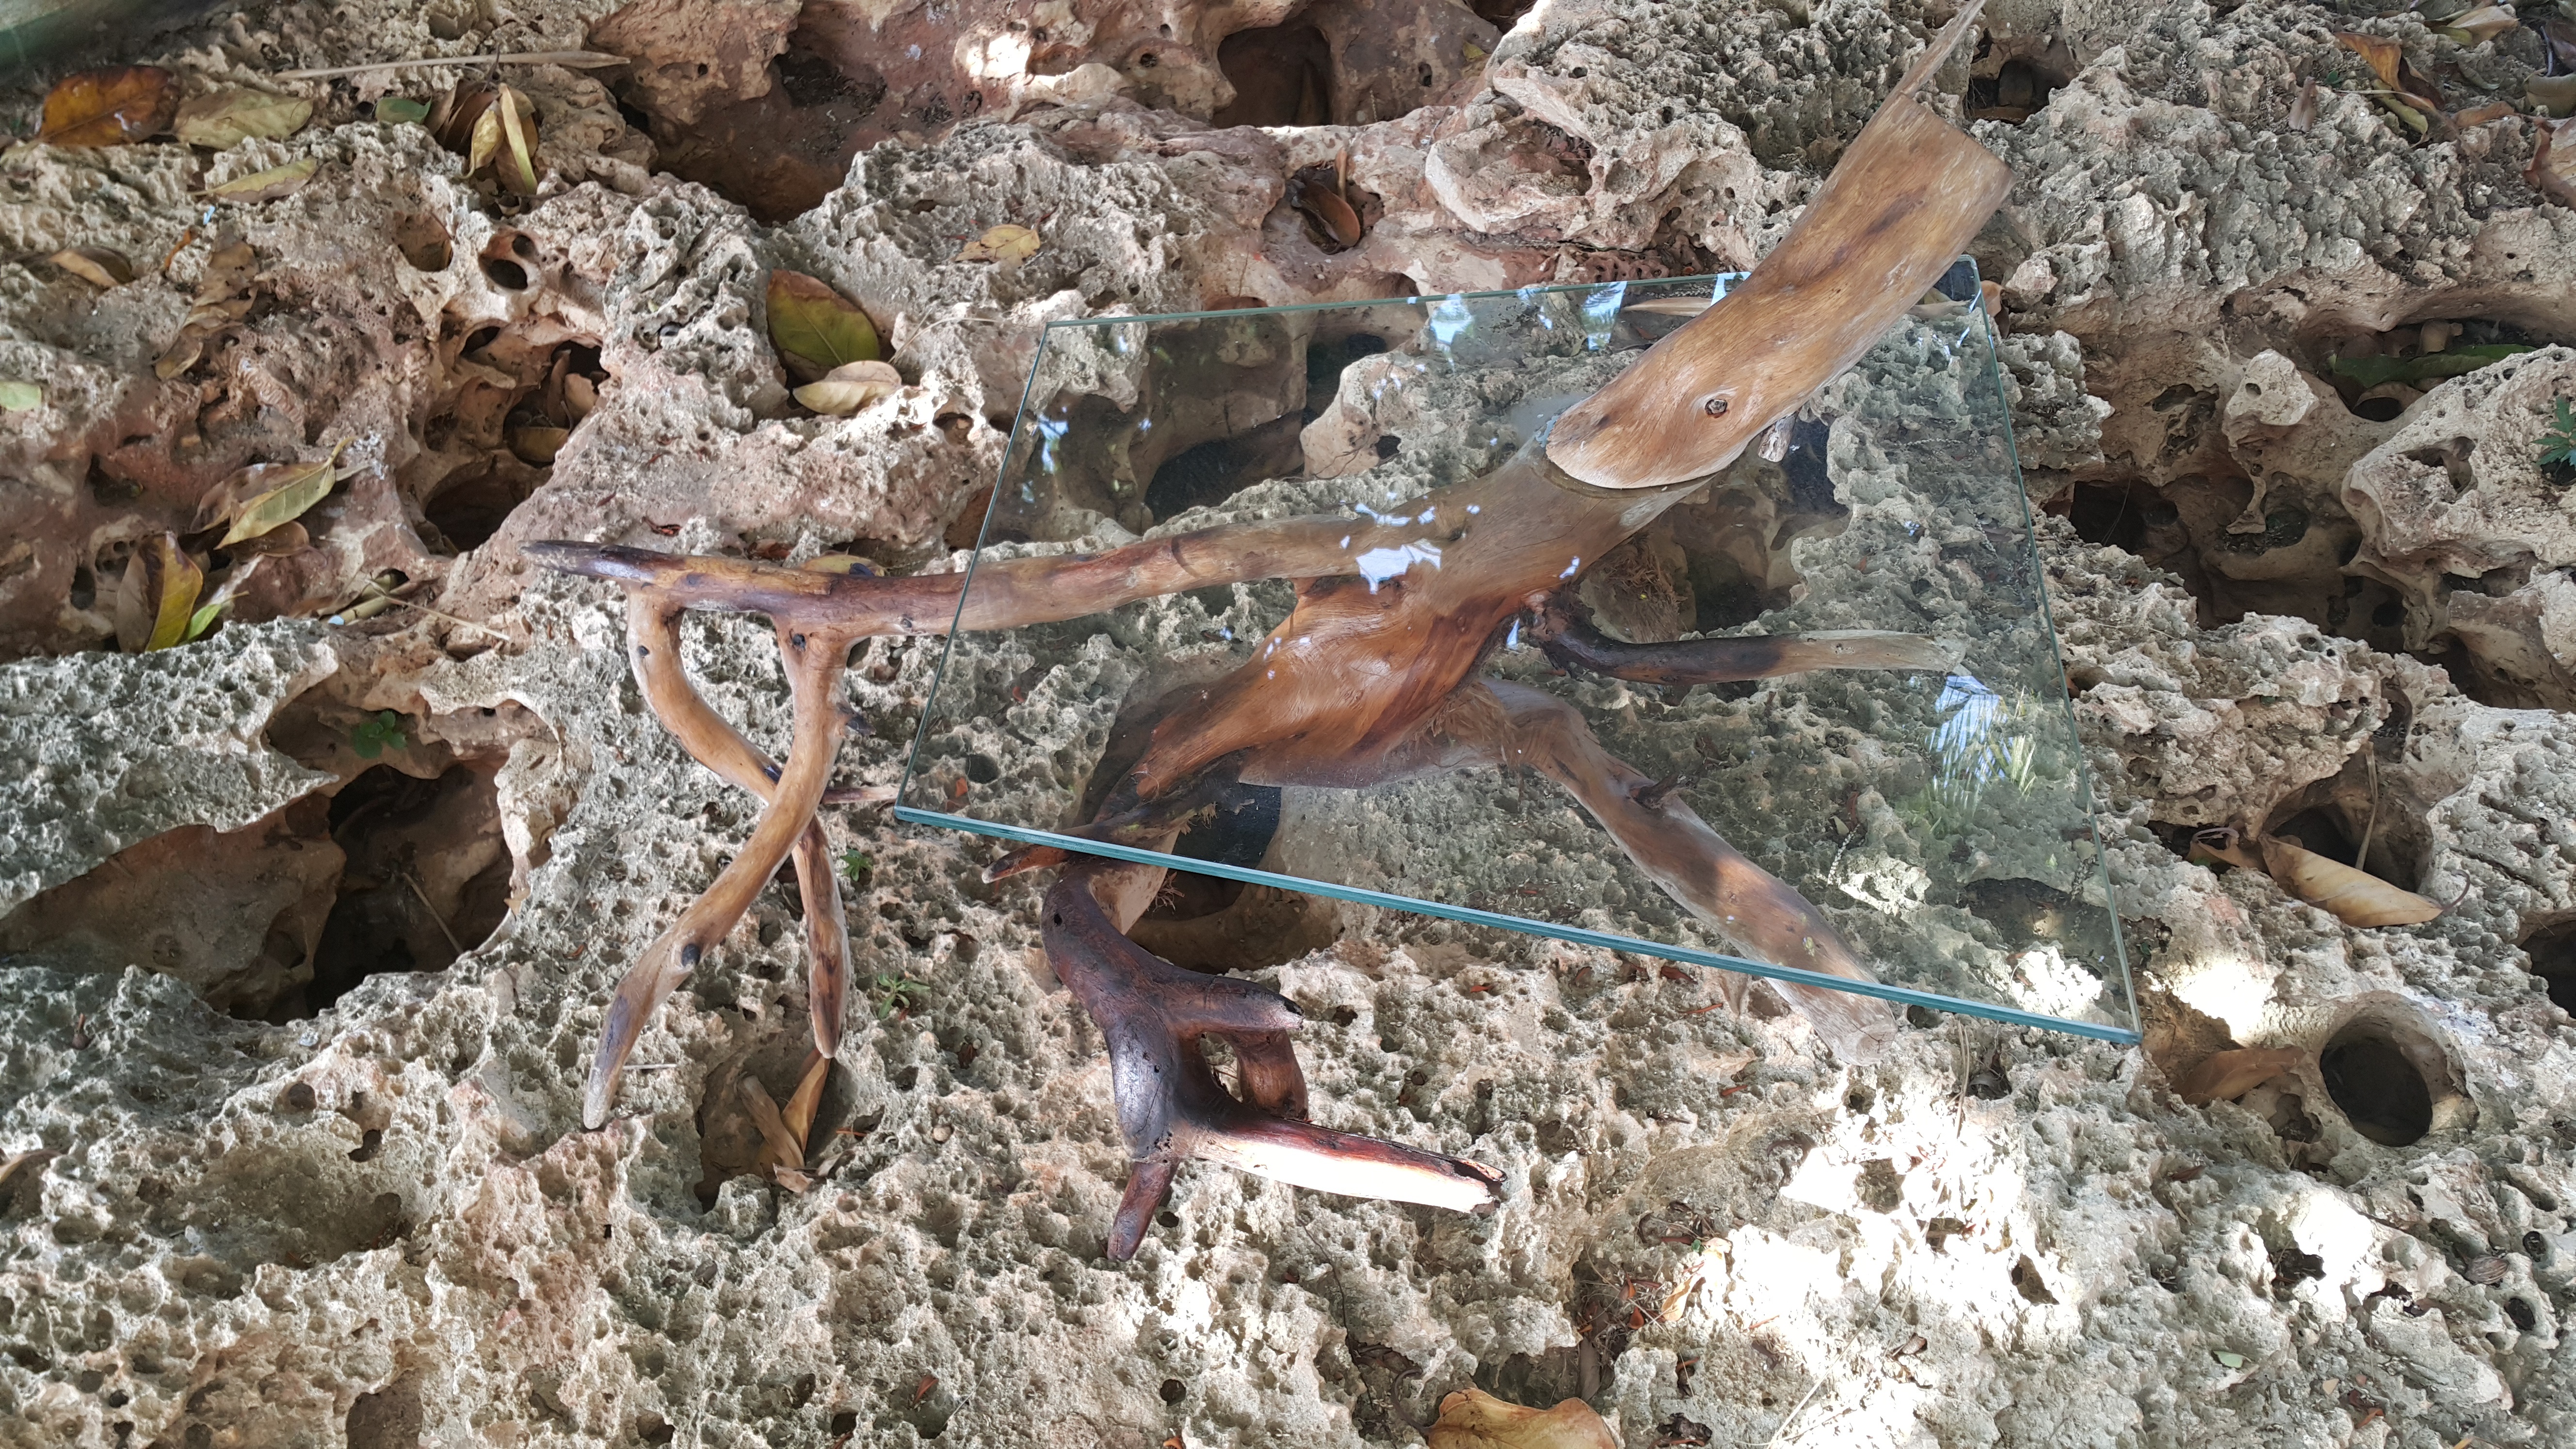
tree, rock, flower, wildlife, soil, geology